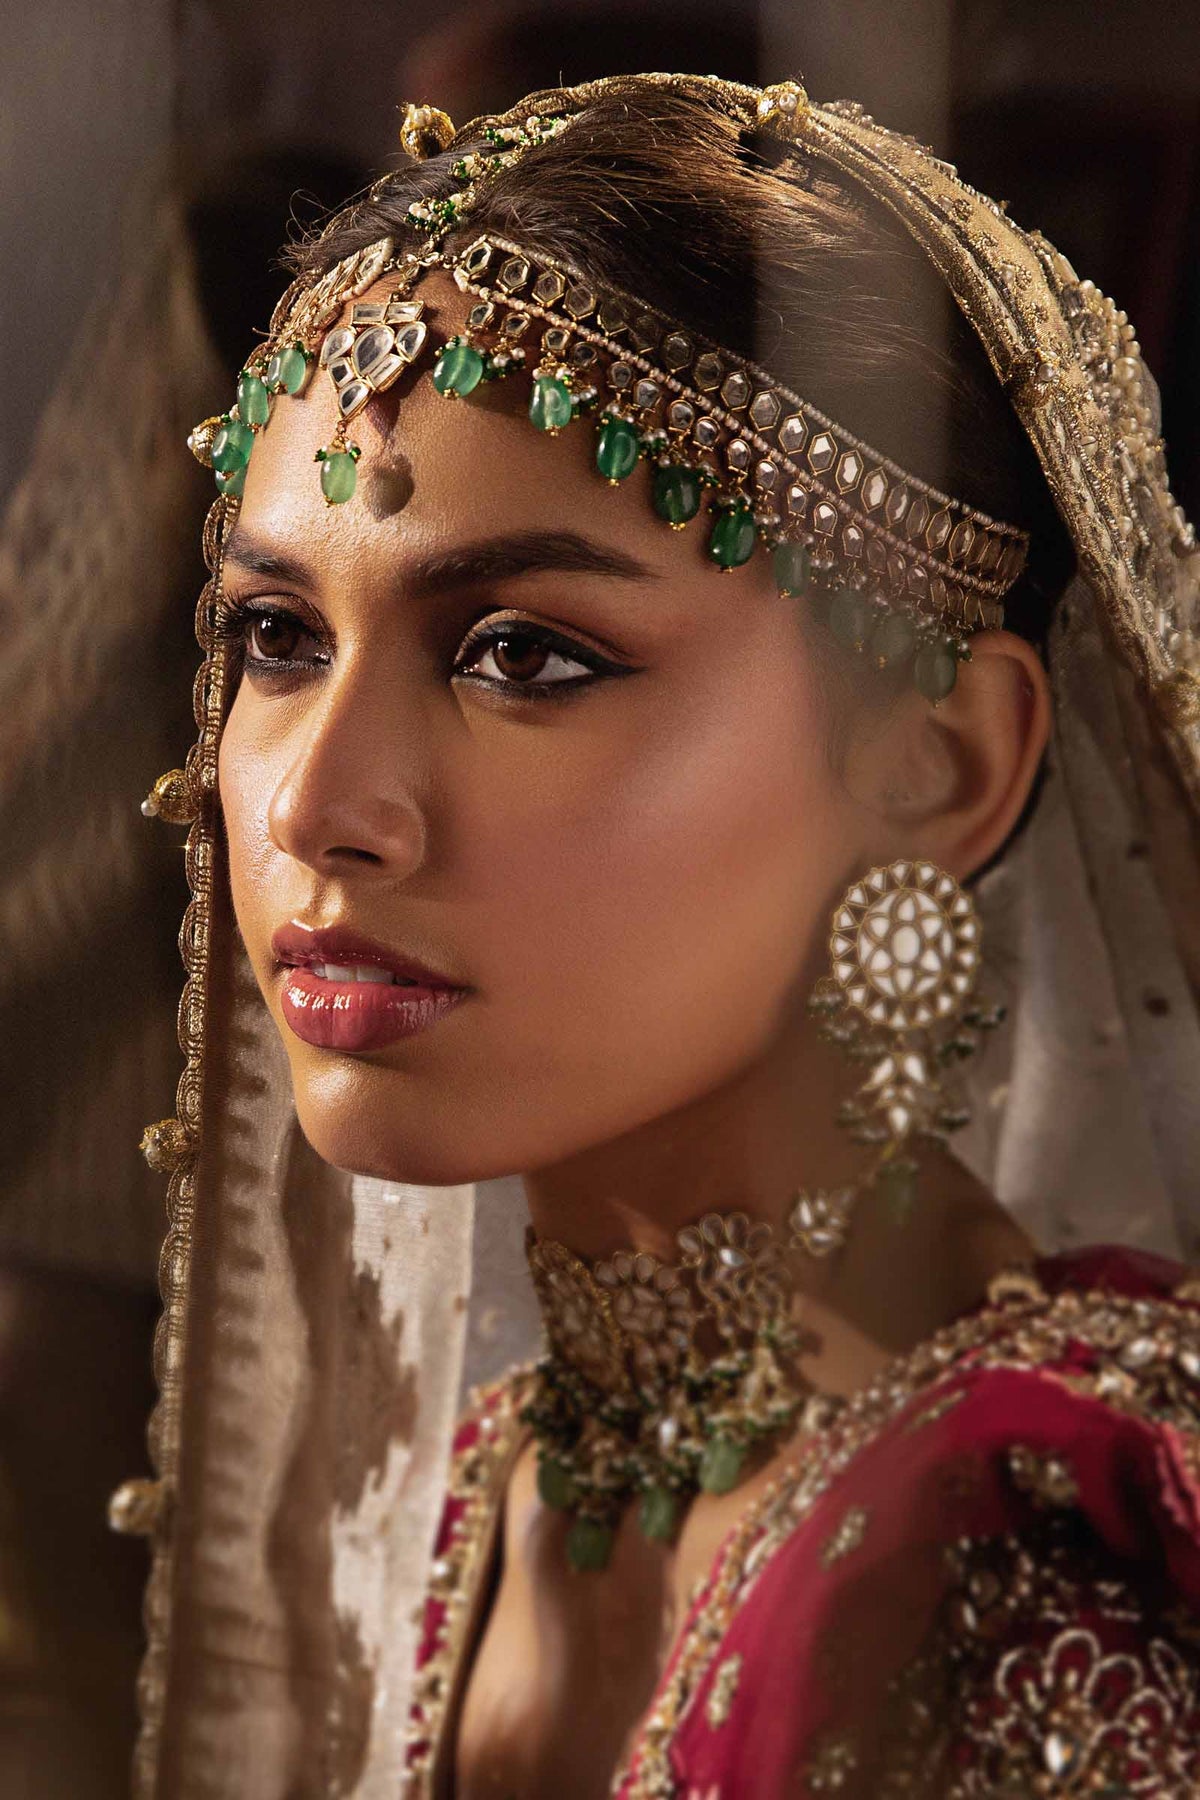
gold indian bridal jewelry